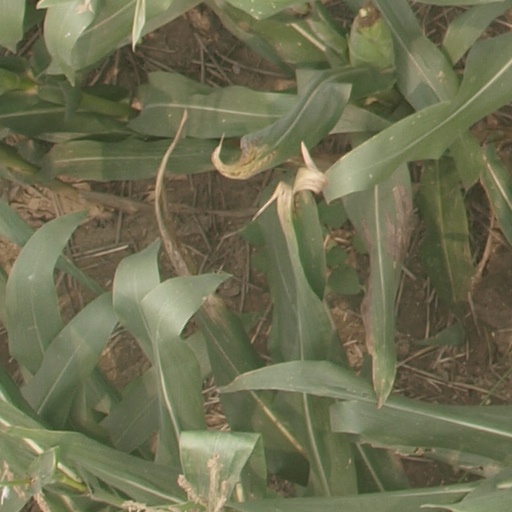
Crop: maize; corn